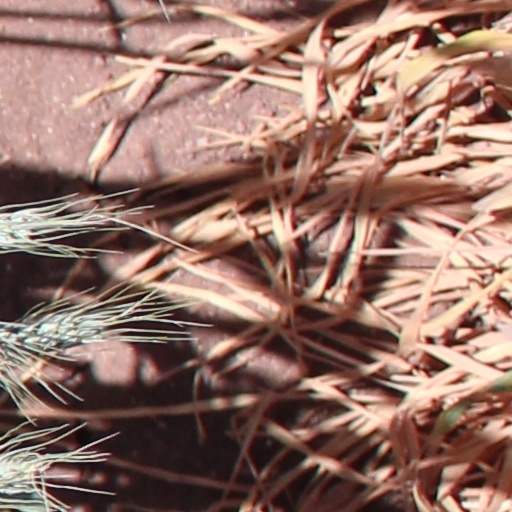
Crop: wheat